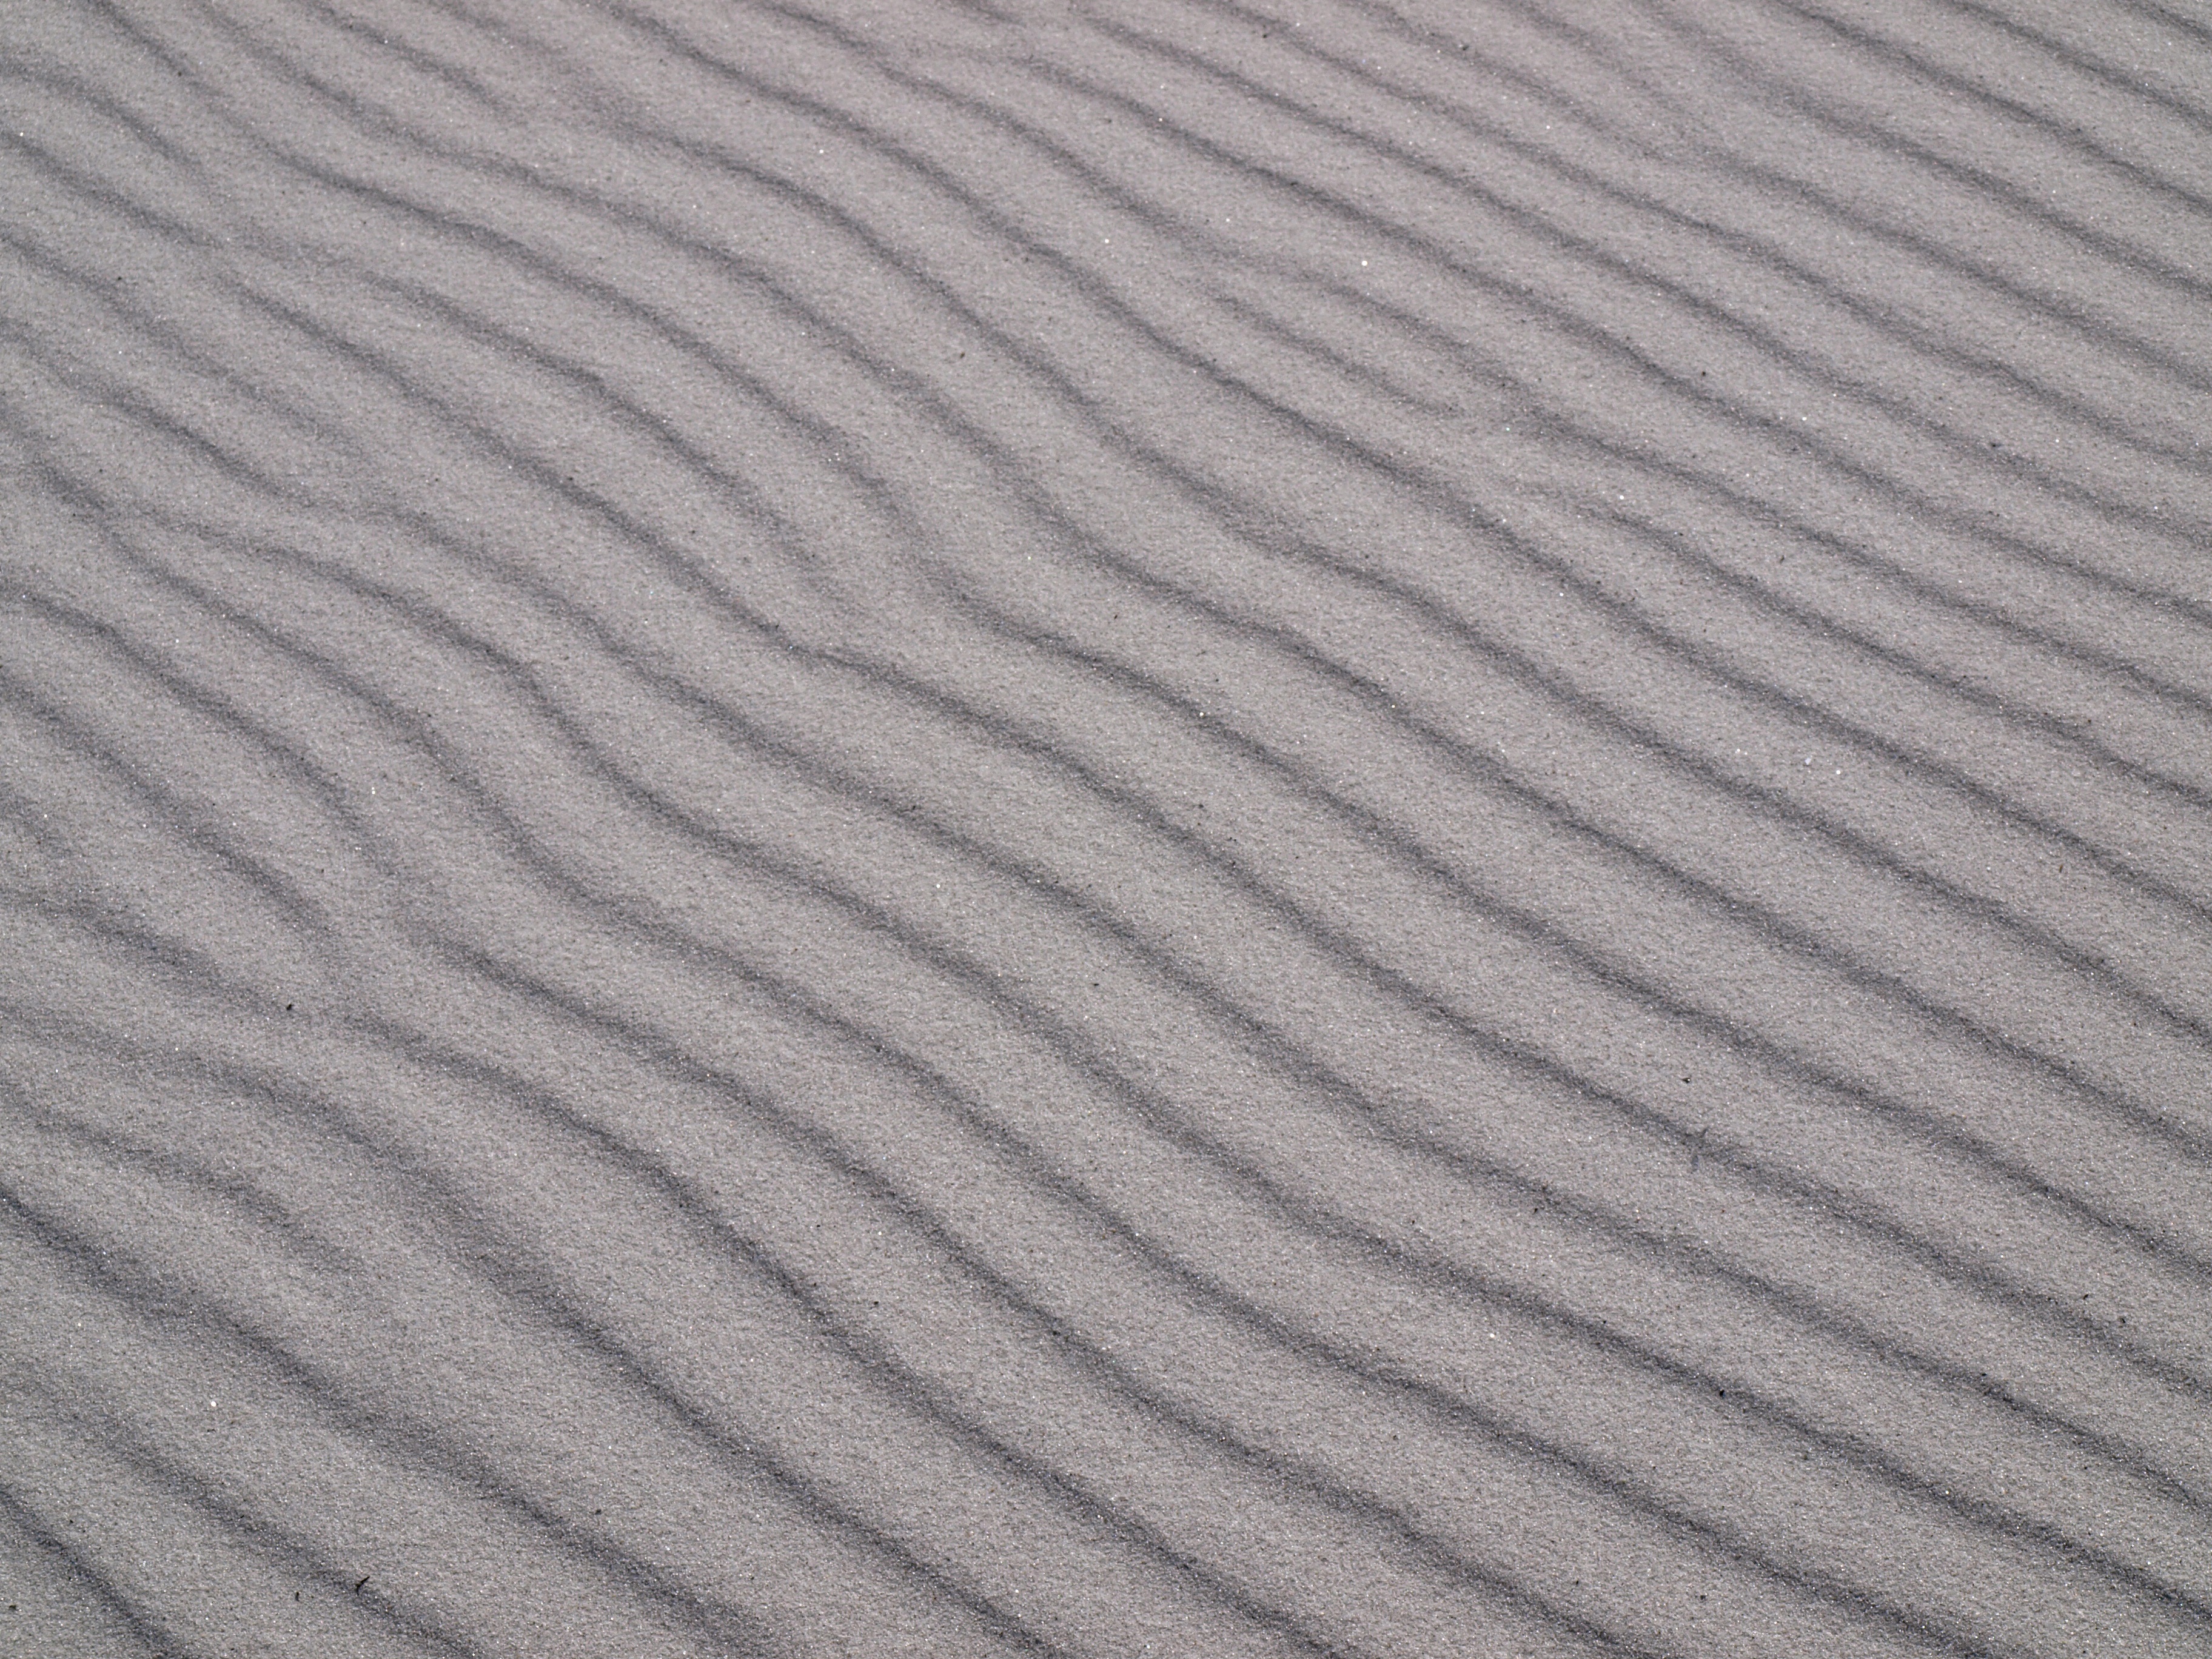
beach, sand, wood, floor, asphalt, pattern, line, soil, material, fine, grains, flooring, laminate flooring